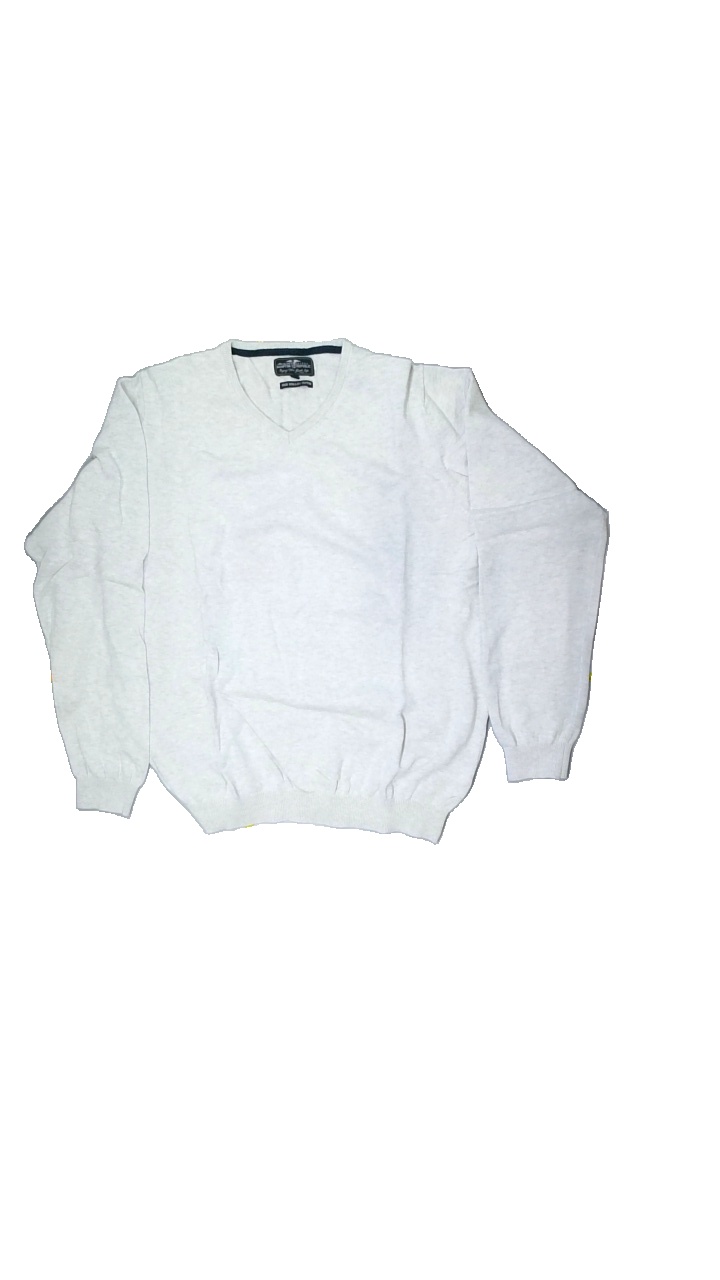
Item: Sweater (Men)
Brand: Hamton Republic (kappahl)
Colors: Beige, White, Grey
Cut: V-collar
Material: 100% cotton
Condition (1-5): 4
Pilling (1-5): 5
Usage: Reuse
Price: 50-100